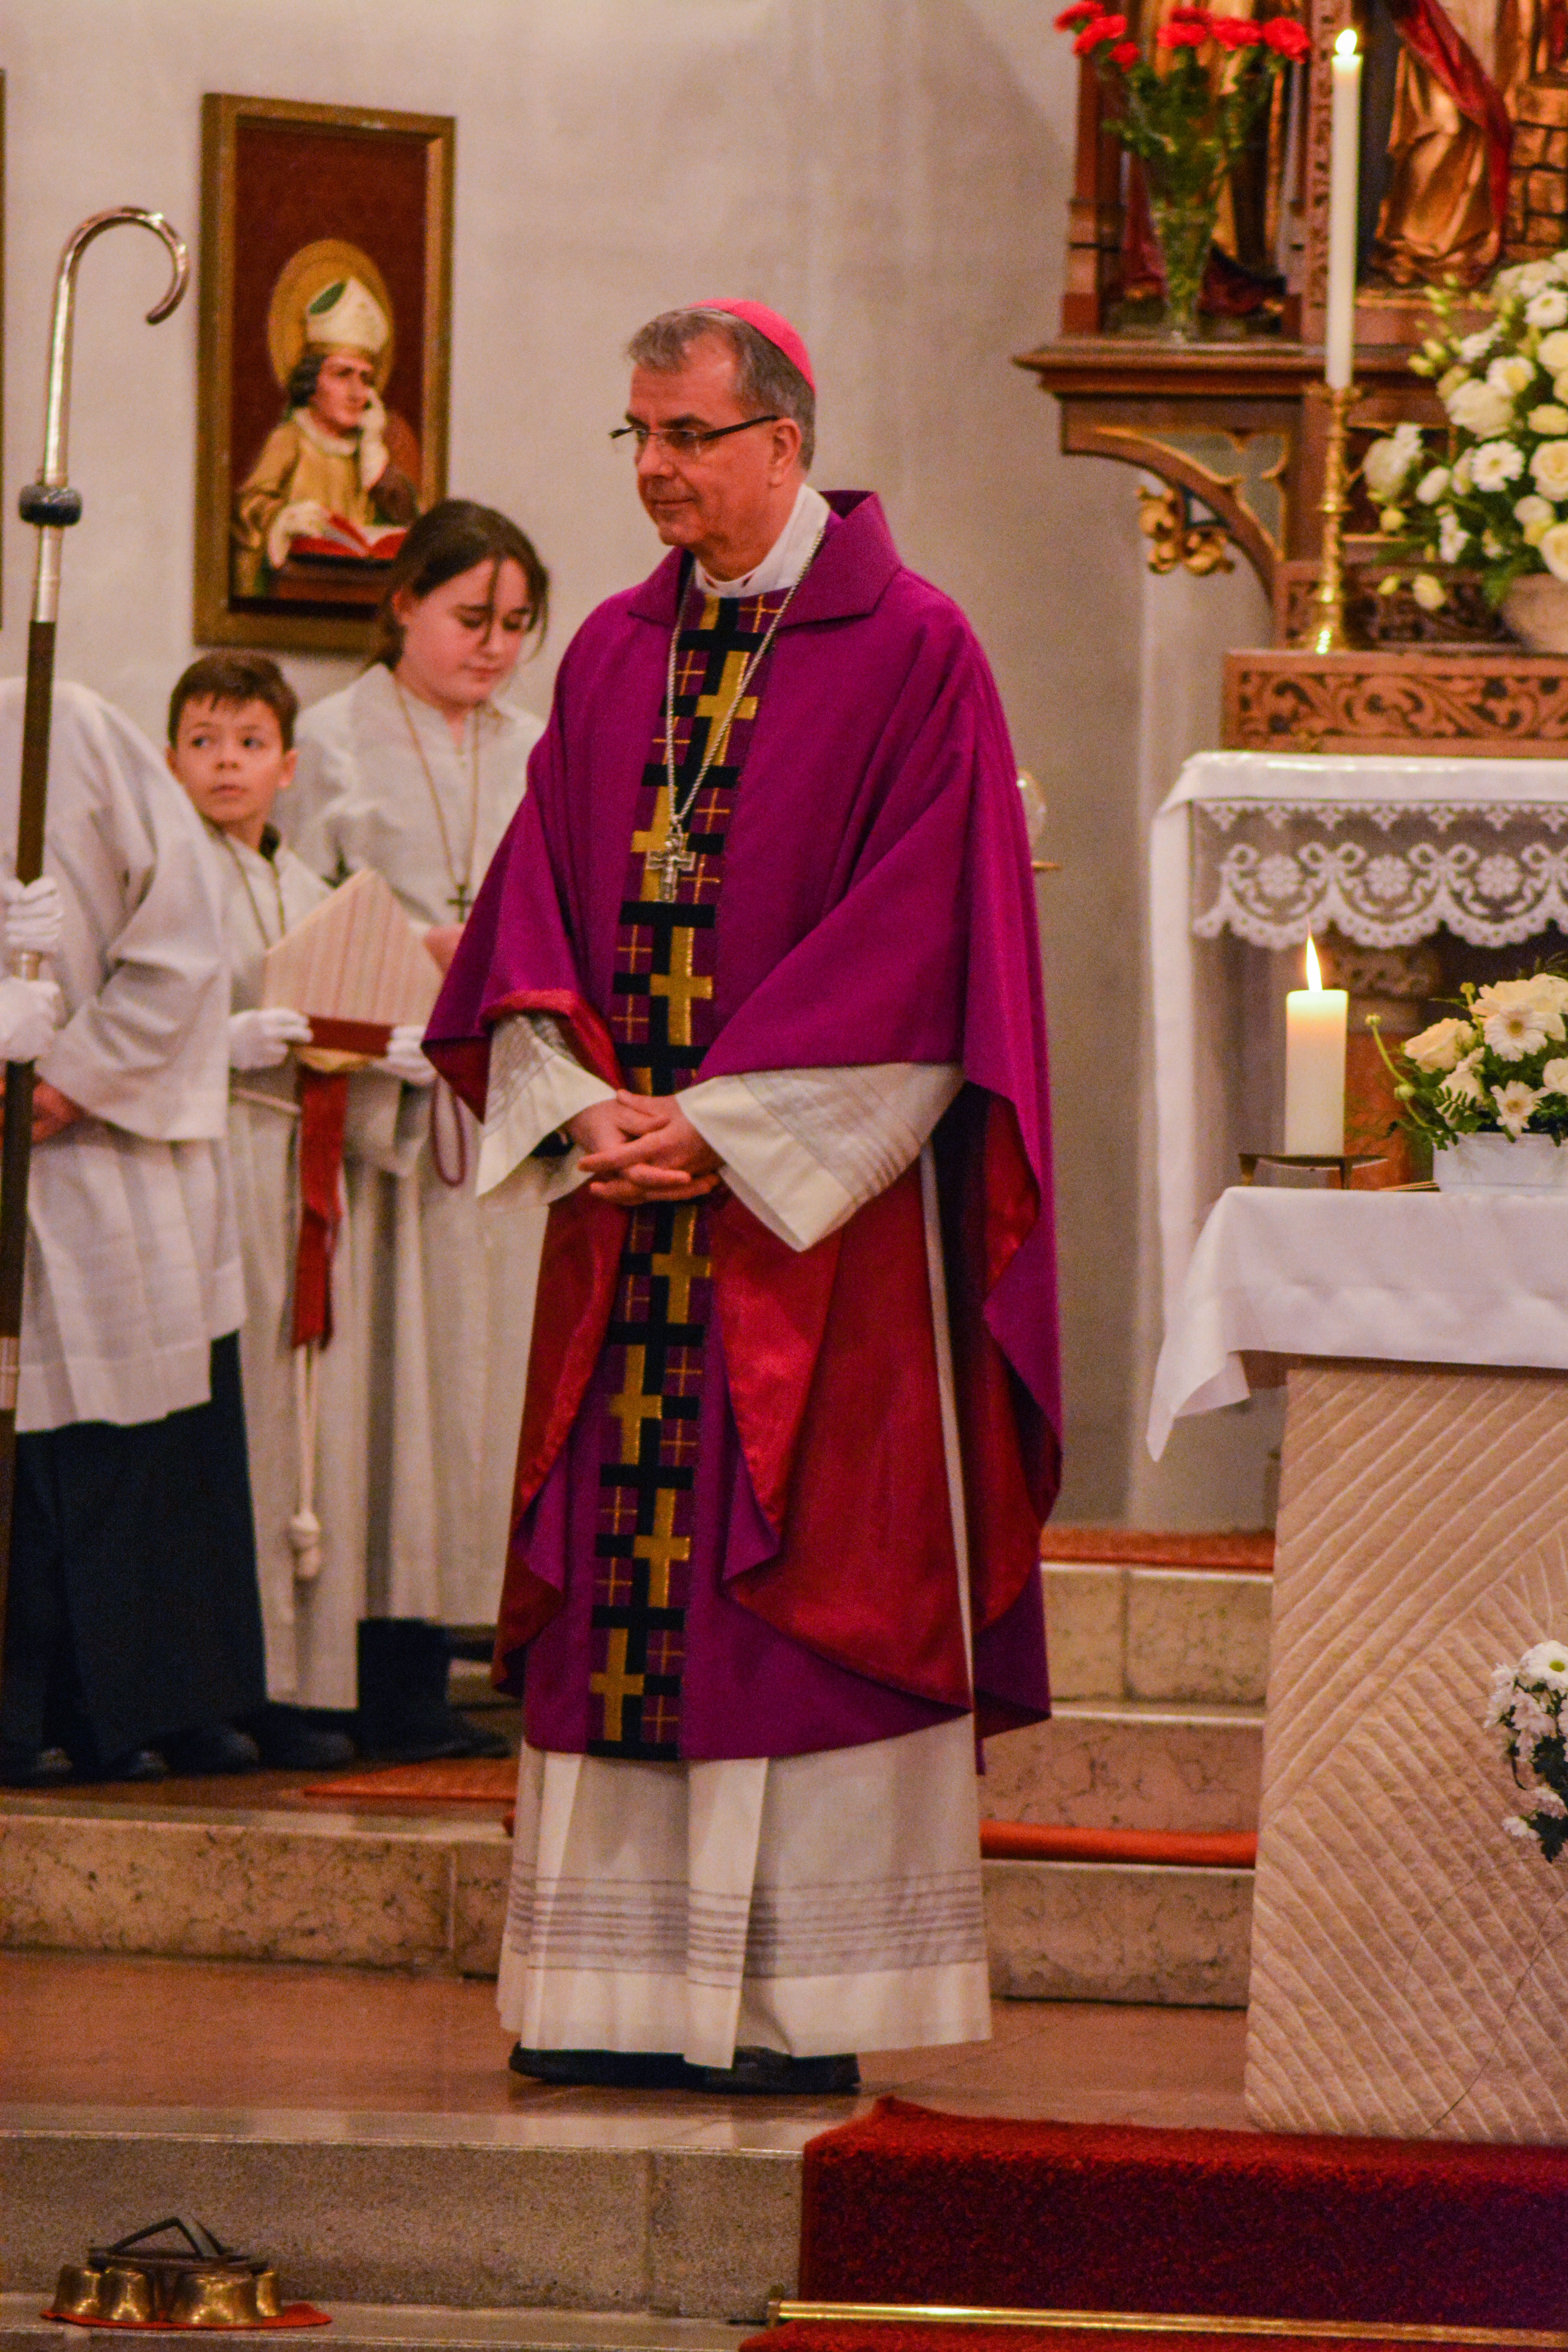
person, religion, church, profession, christian, bible, ceremony, altar, faith, bishop, prayer, christianity, blessing, god, ritual, christen, pastor, house of worship, servant, clergy, pray cross, celebrant, deacon, chaplain, altar boy, priesthood, presbyter